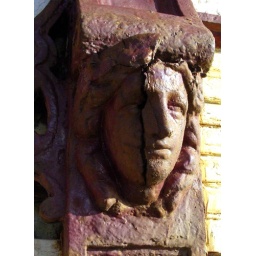
On the waterfront in Brighton, a crumbling cast-iron framed wooden building in a state of terrible disrepair.